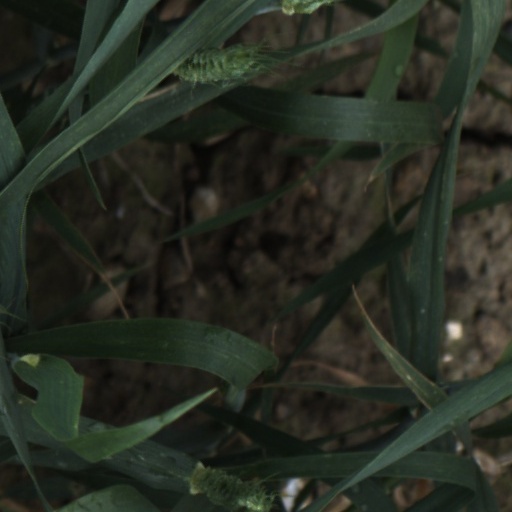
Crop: wheat